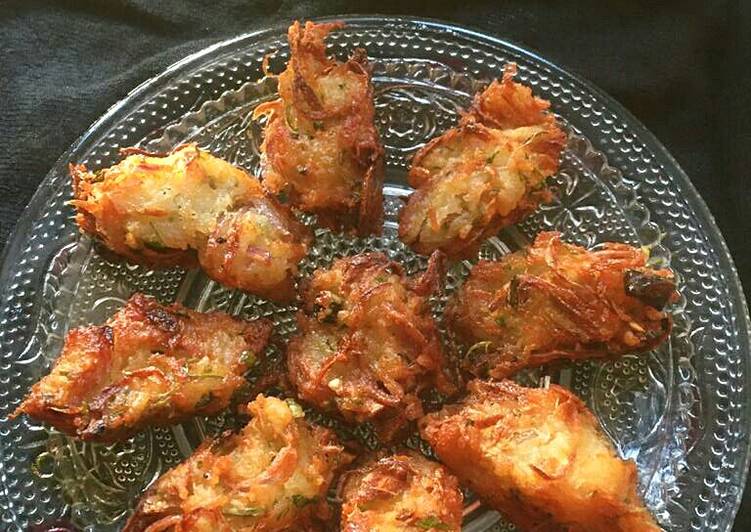
Dish: pakode